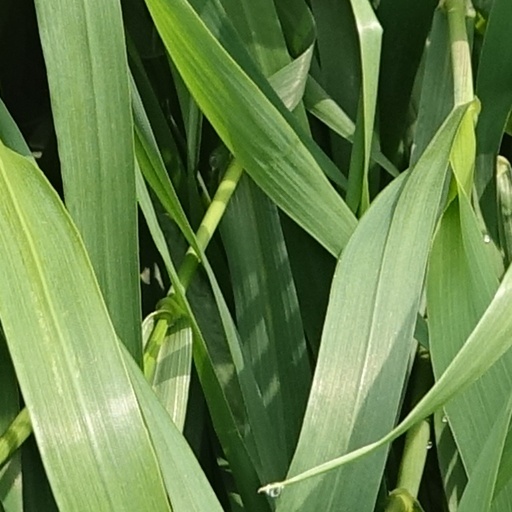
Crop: wheat